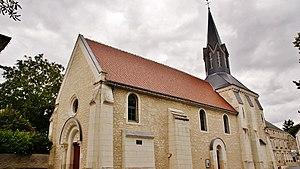
église St Philippe et St Jacques
Mouzay est une commune française du département d'Indre-et-Loire, en région Centre-Val de Loire.